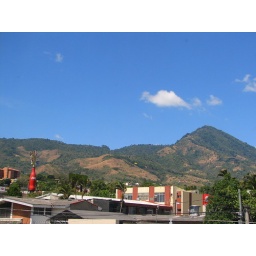
A view of our blue sky and our volcano in a beautiful sunny day.